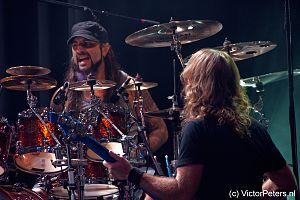
Michael Stephen Portnoy alias Mike Portnoy est un batteur de rock et metal progressif américain né le 20 avril 1967 à Long Beach. Il est connu pour avoir été de 1985 à 2010 le batteur du groupe de metal progressif Dream Theater.